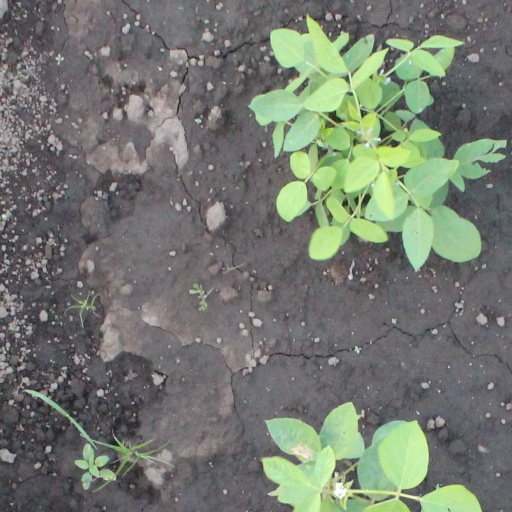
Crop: soybean